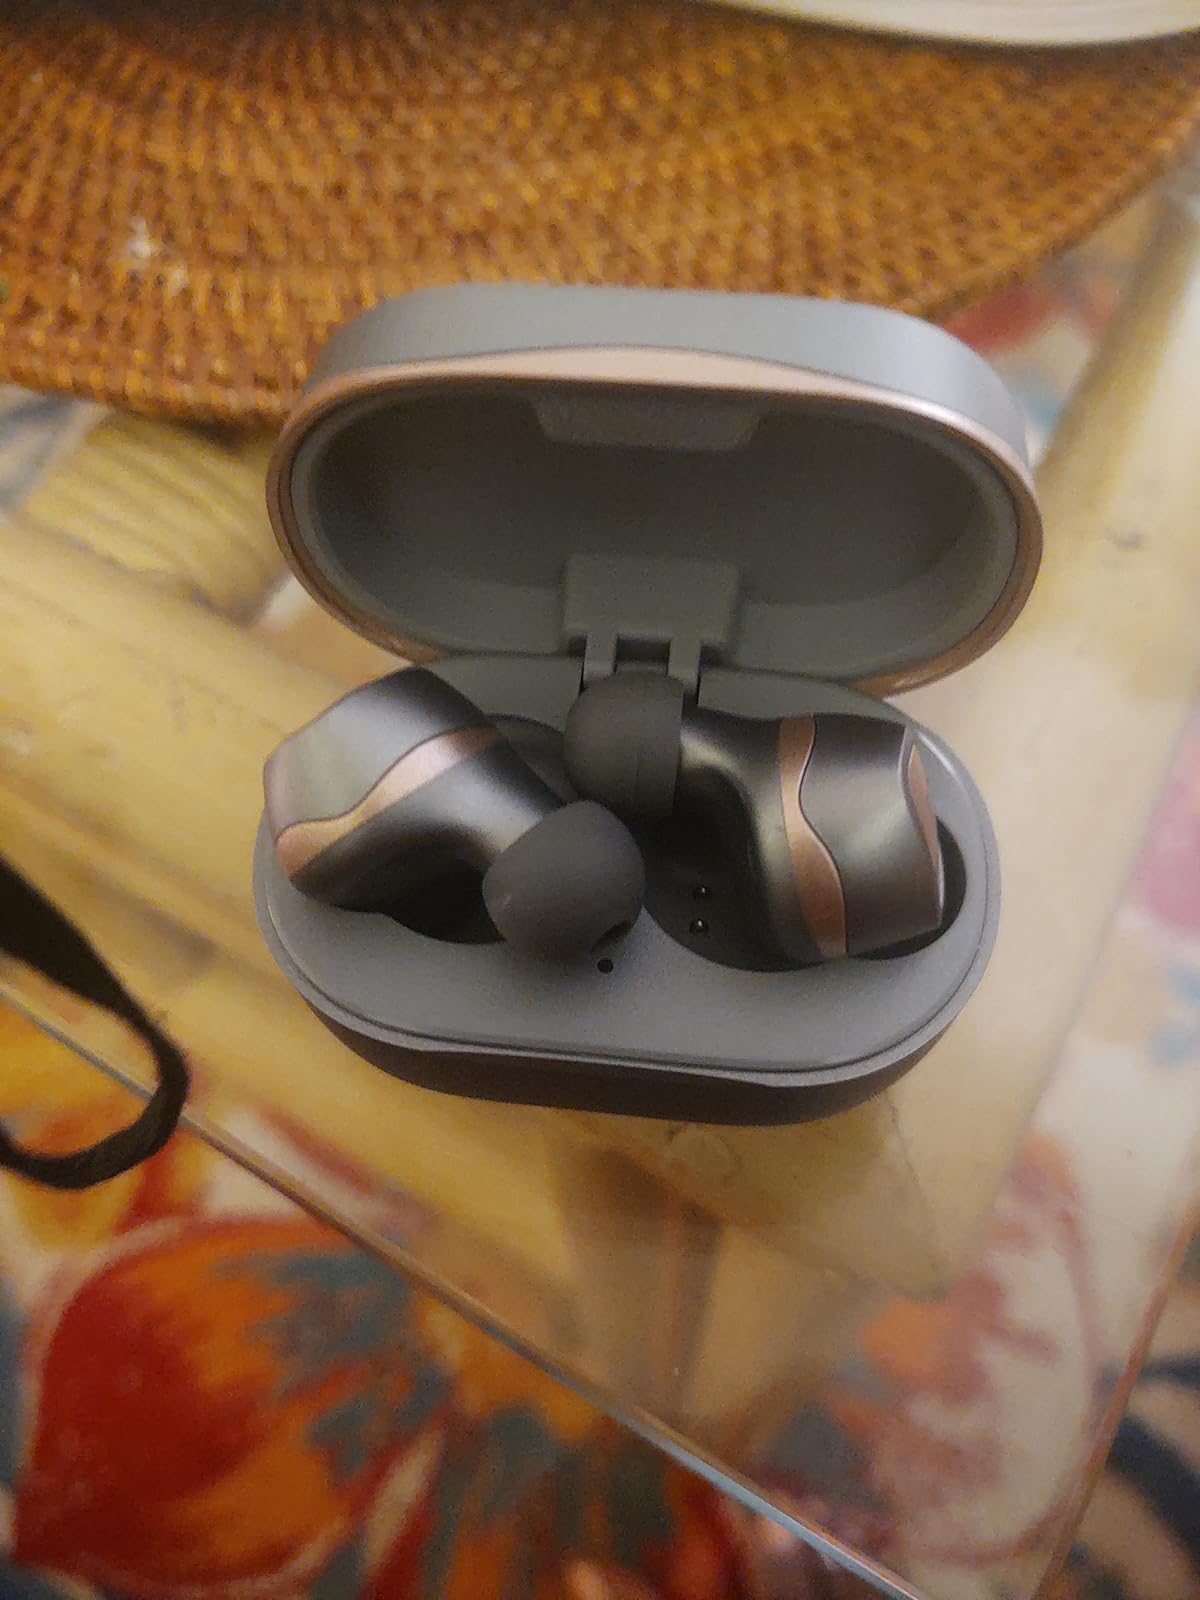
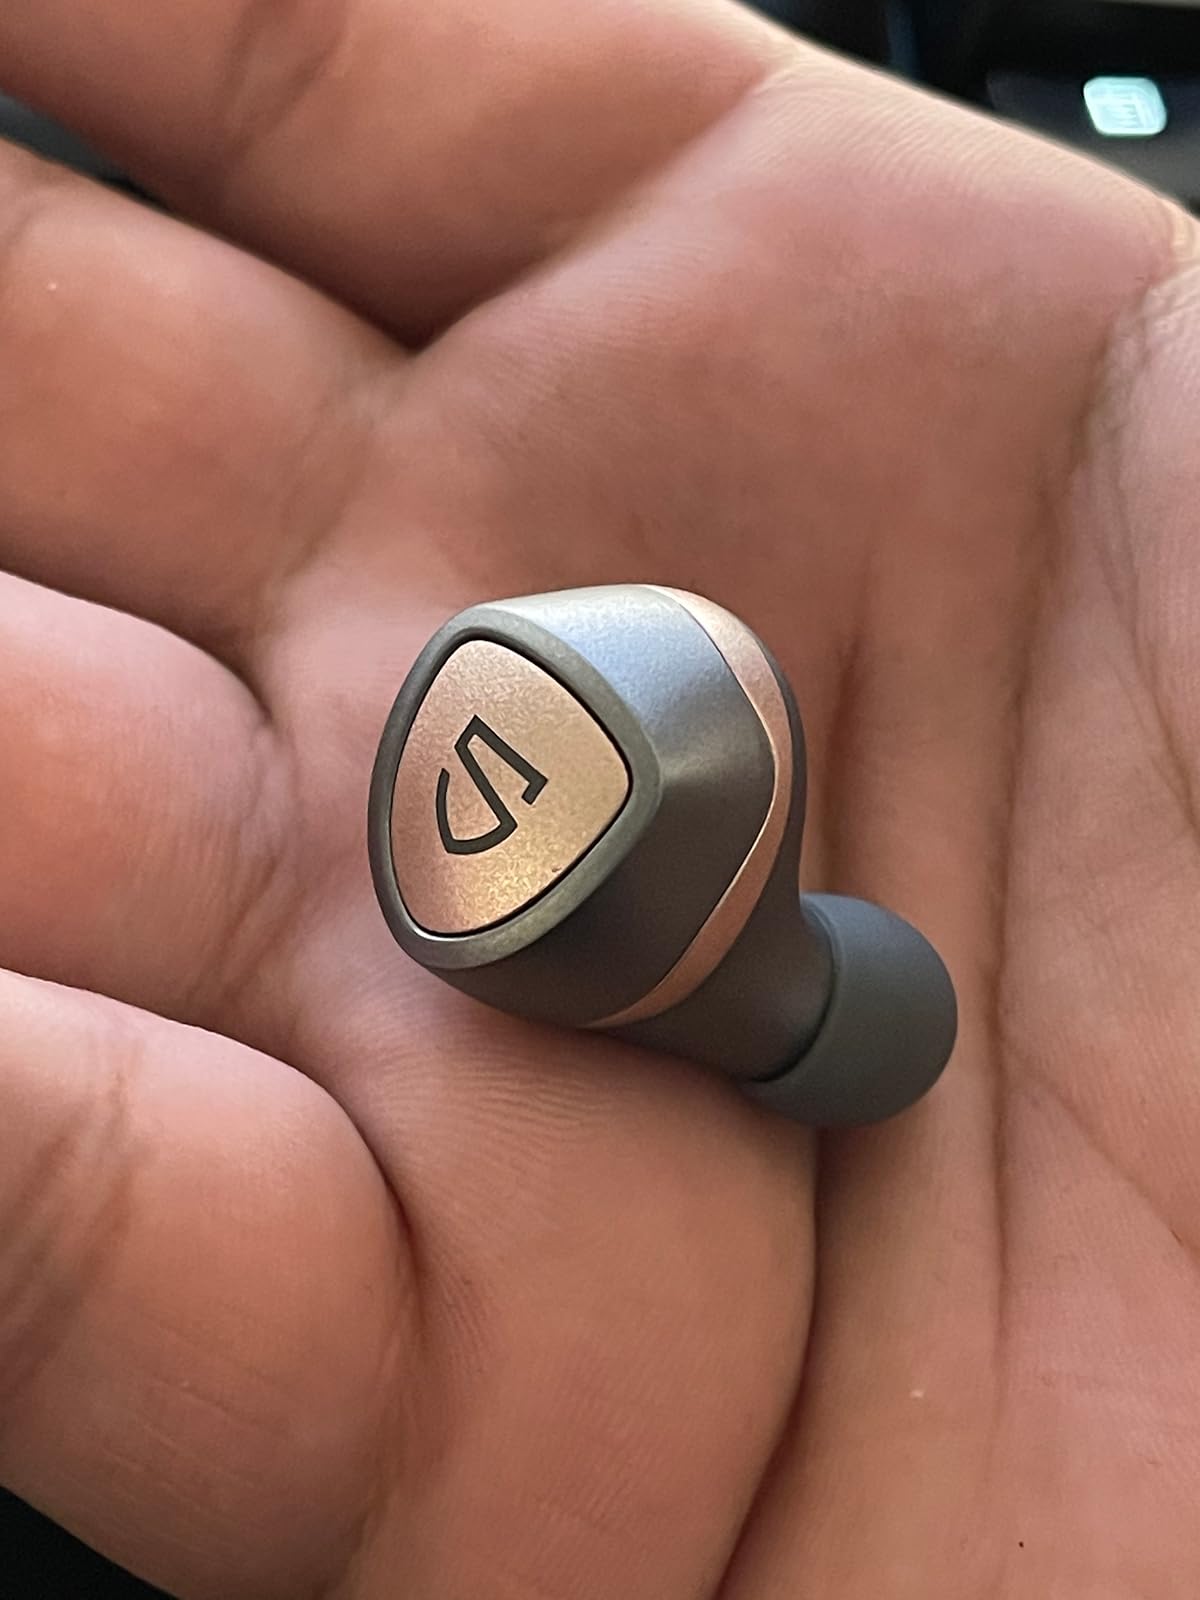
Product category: earbuds
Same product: yes